Ramona Marquez

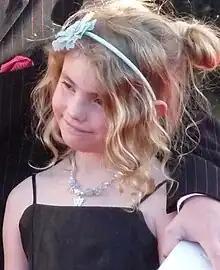
Marquez in 2009

Ramona Marquez (born 24 February 2001) is an English actress best known for her childhood role as Karen Brockman in the BBC One sitcom "Outnumbered".